Hyacinthe-Gabrielle Wellesley, Marchioness Wellesley

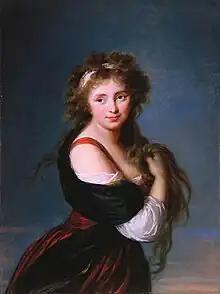
"Portrait of Hyacinthe Gabrielle Roland" by Élisabeth Vigée Le Brun, 1791

Hyacinthe-Gabrielle Wellesley, Marchioness Wellesley (née Rolland; 5 November 1816) was a French actress who became the mistress, and later the wife, of Richard Wellesley, 1st Marquess Wellesley. As an actress, she was known as Gabrielle Fagan. Through her daughter, Anne, Rolland was a great-great-great grandmother of Queen Elizabeth II.